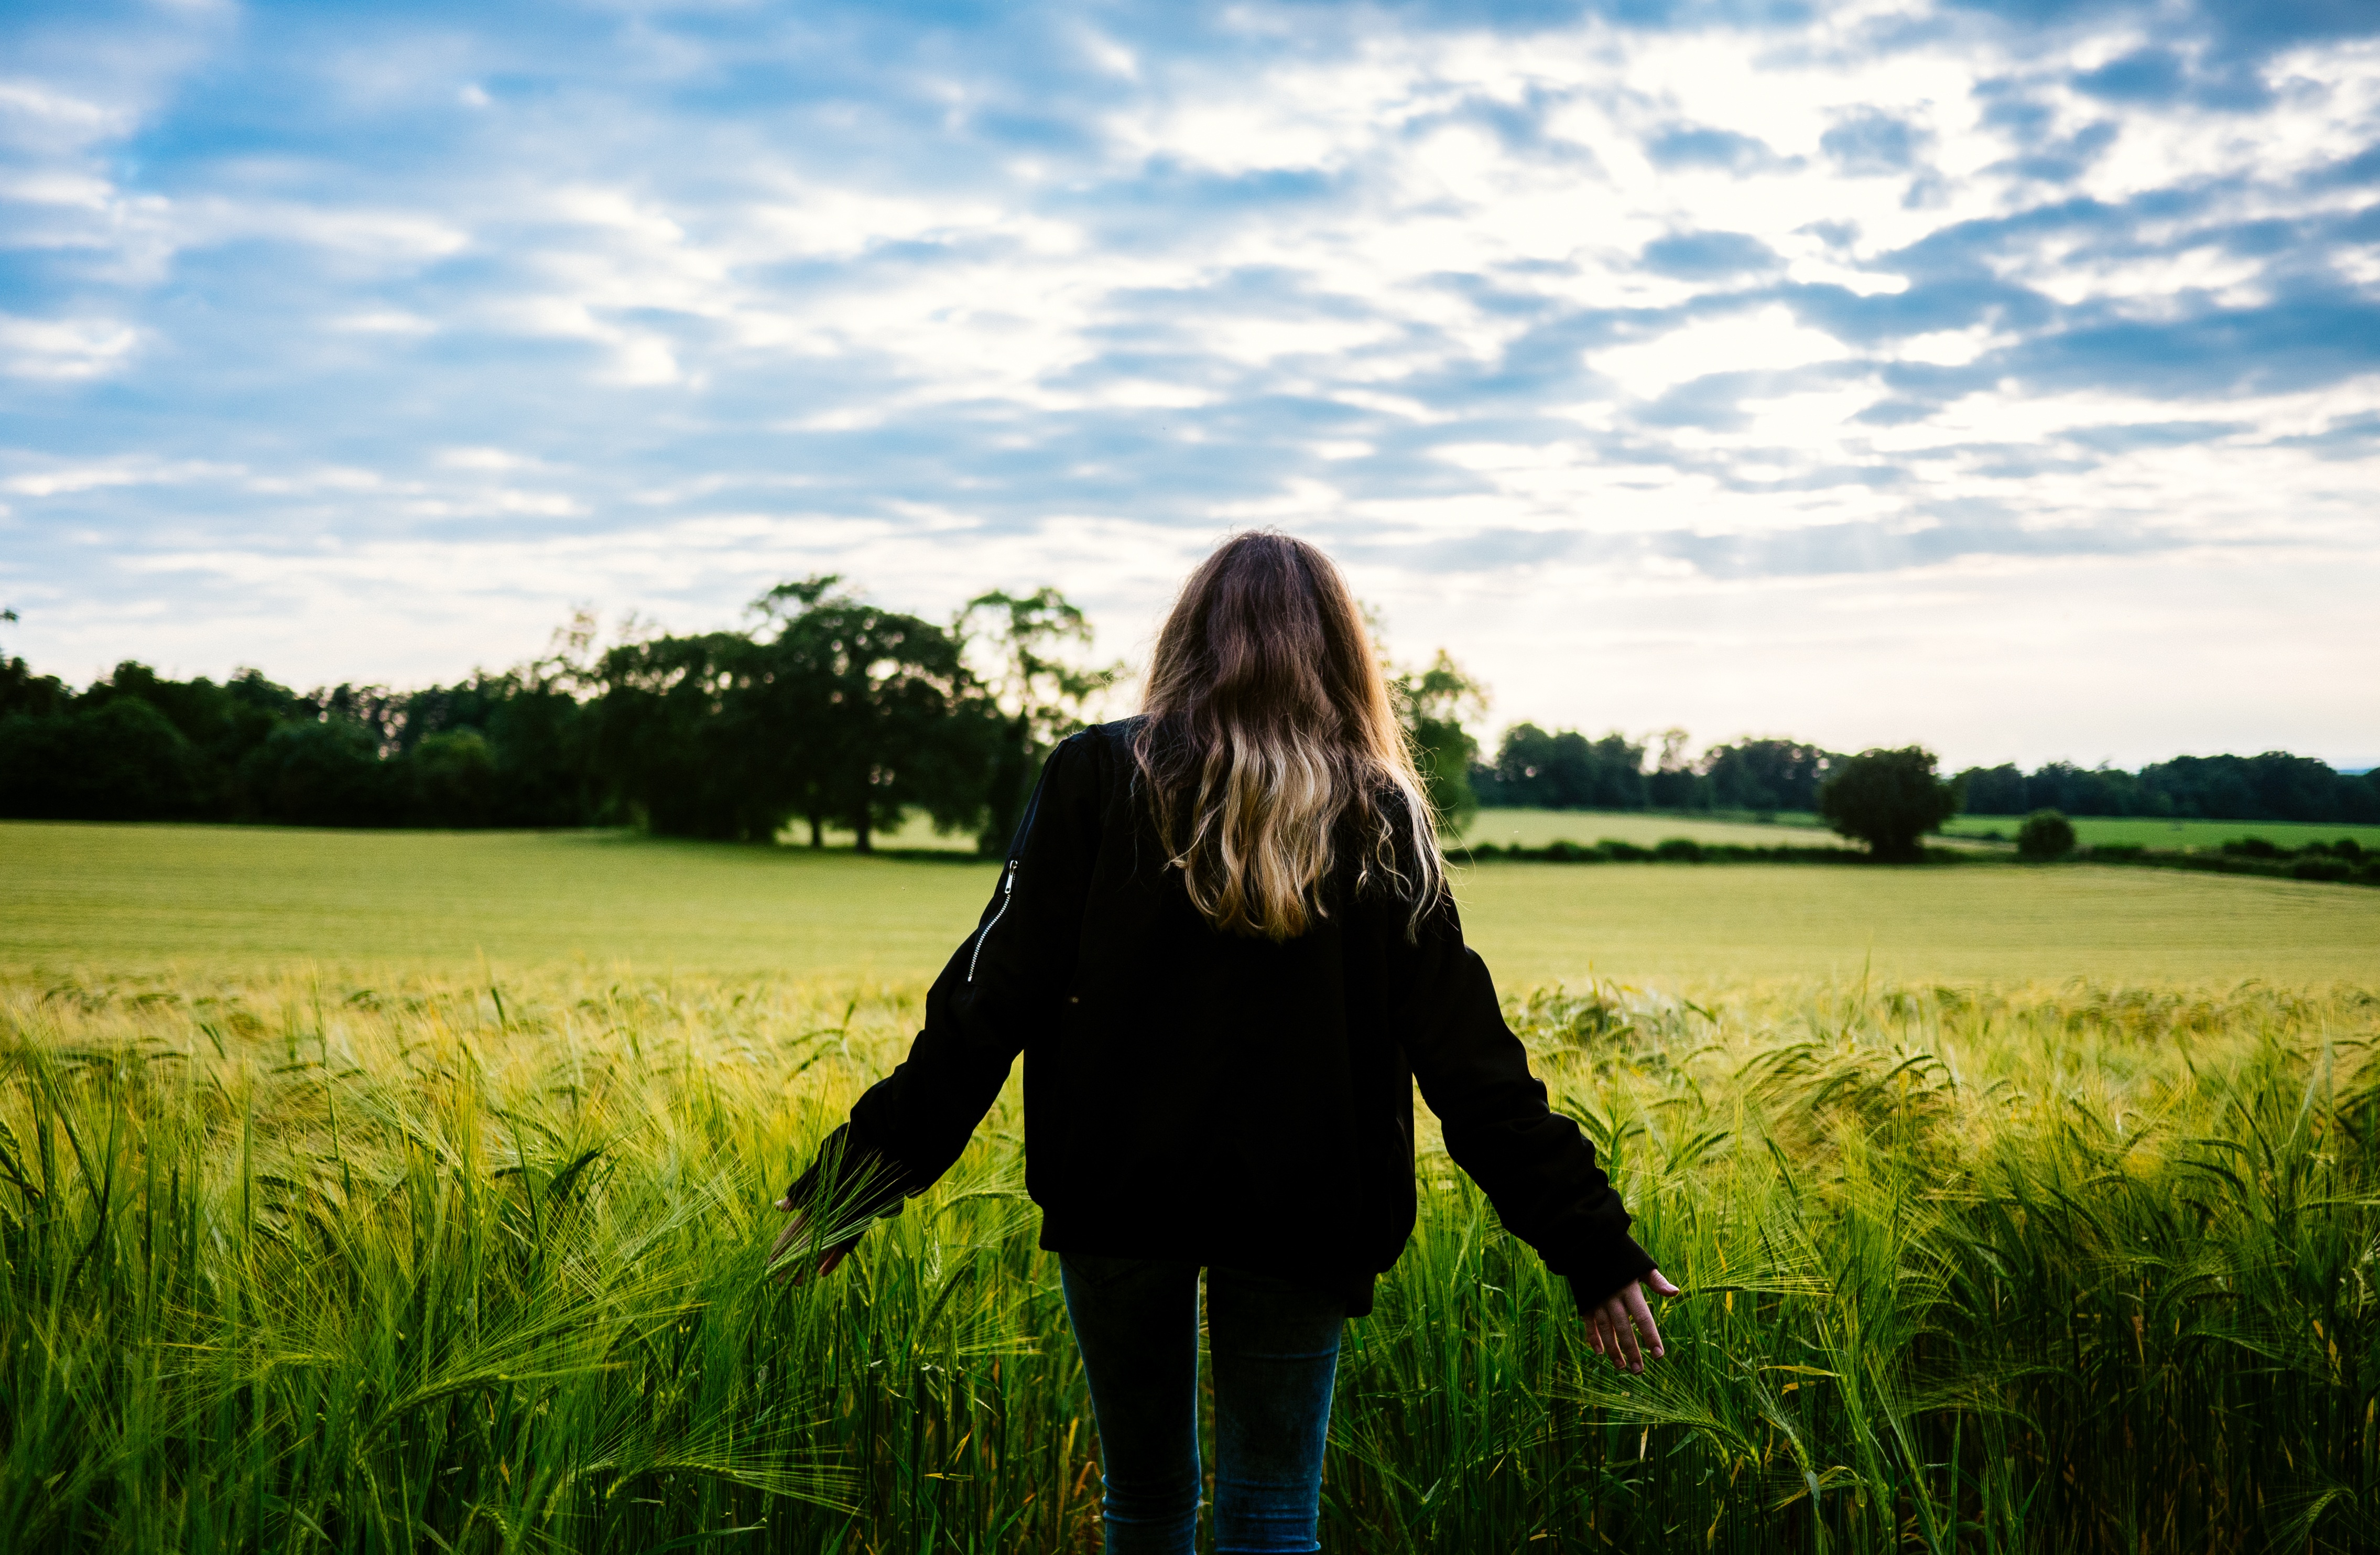
nature, grass, plant, sky, sunset, field, lawn, photography, meadow, prairie, sunlight, morning, flower, green, agriculture, grassland, habitat, rural area, paddy field, natural environment, grass family